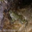
Label: frog